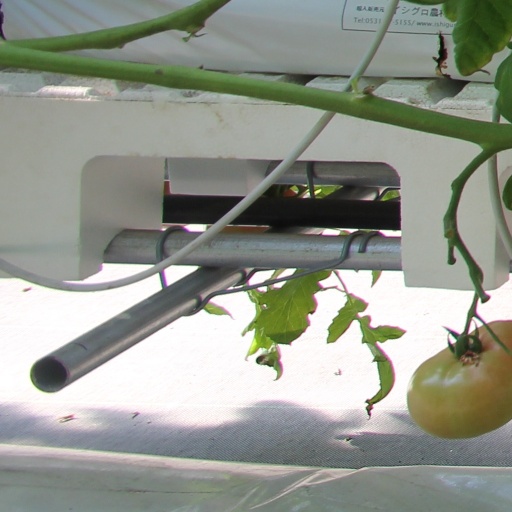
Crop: tomato